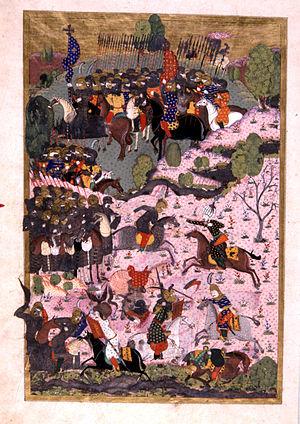
La miniature ottomane désigne l'art d'illustrer les livres dans l'empire ottoman du XVᵉ au XVIIIᵉ siècle. Après quelques prémices, cet art atteint son apogée sous le règne de Soliman le Magnifique et surtout de Mourad III. Elle est influencée par la miniature persane, la peinture occidentale et chinoise.